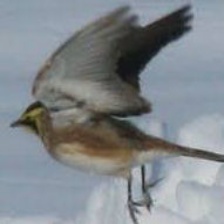
Species: HORNED LARK
Scientific name: EREMOPHILA ALPESTRIS